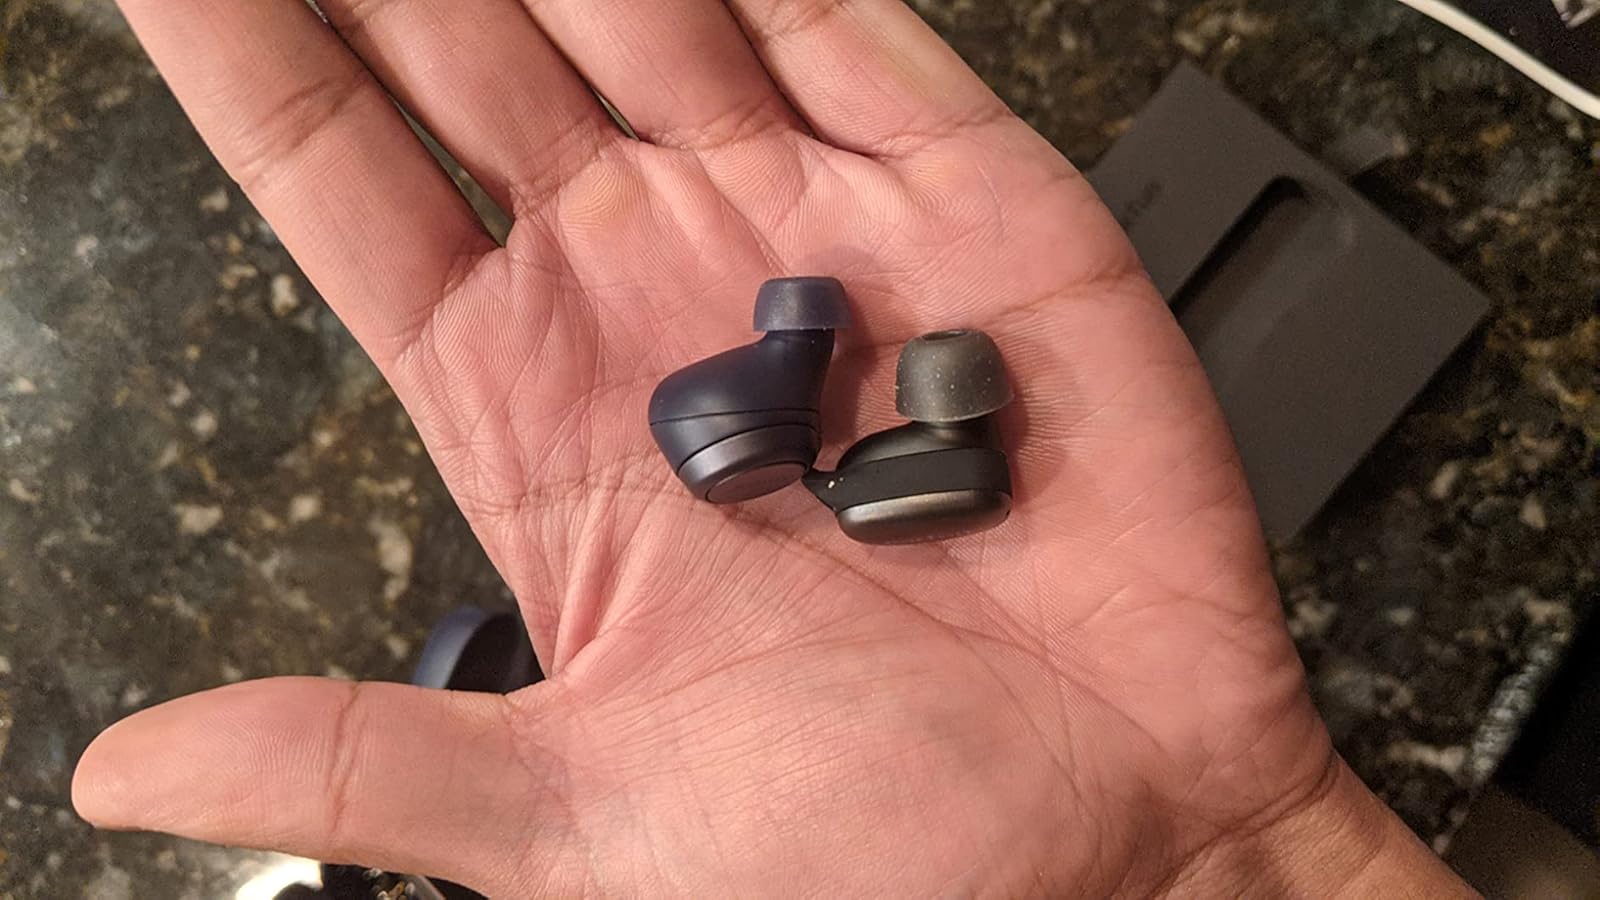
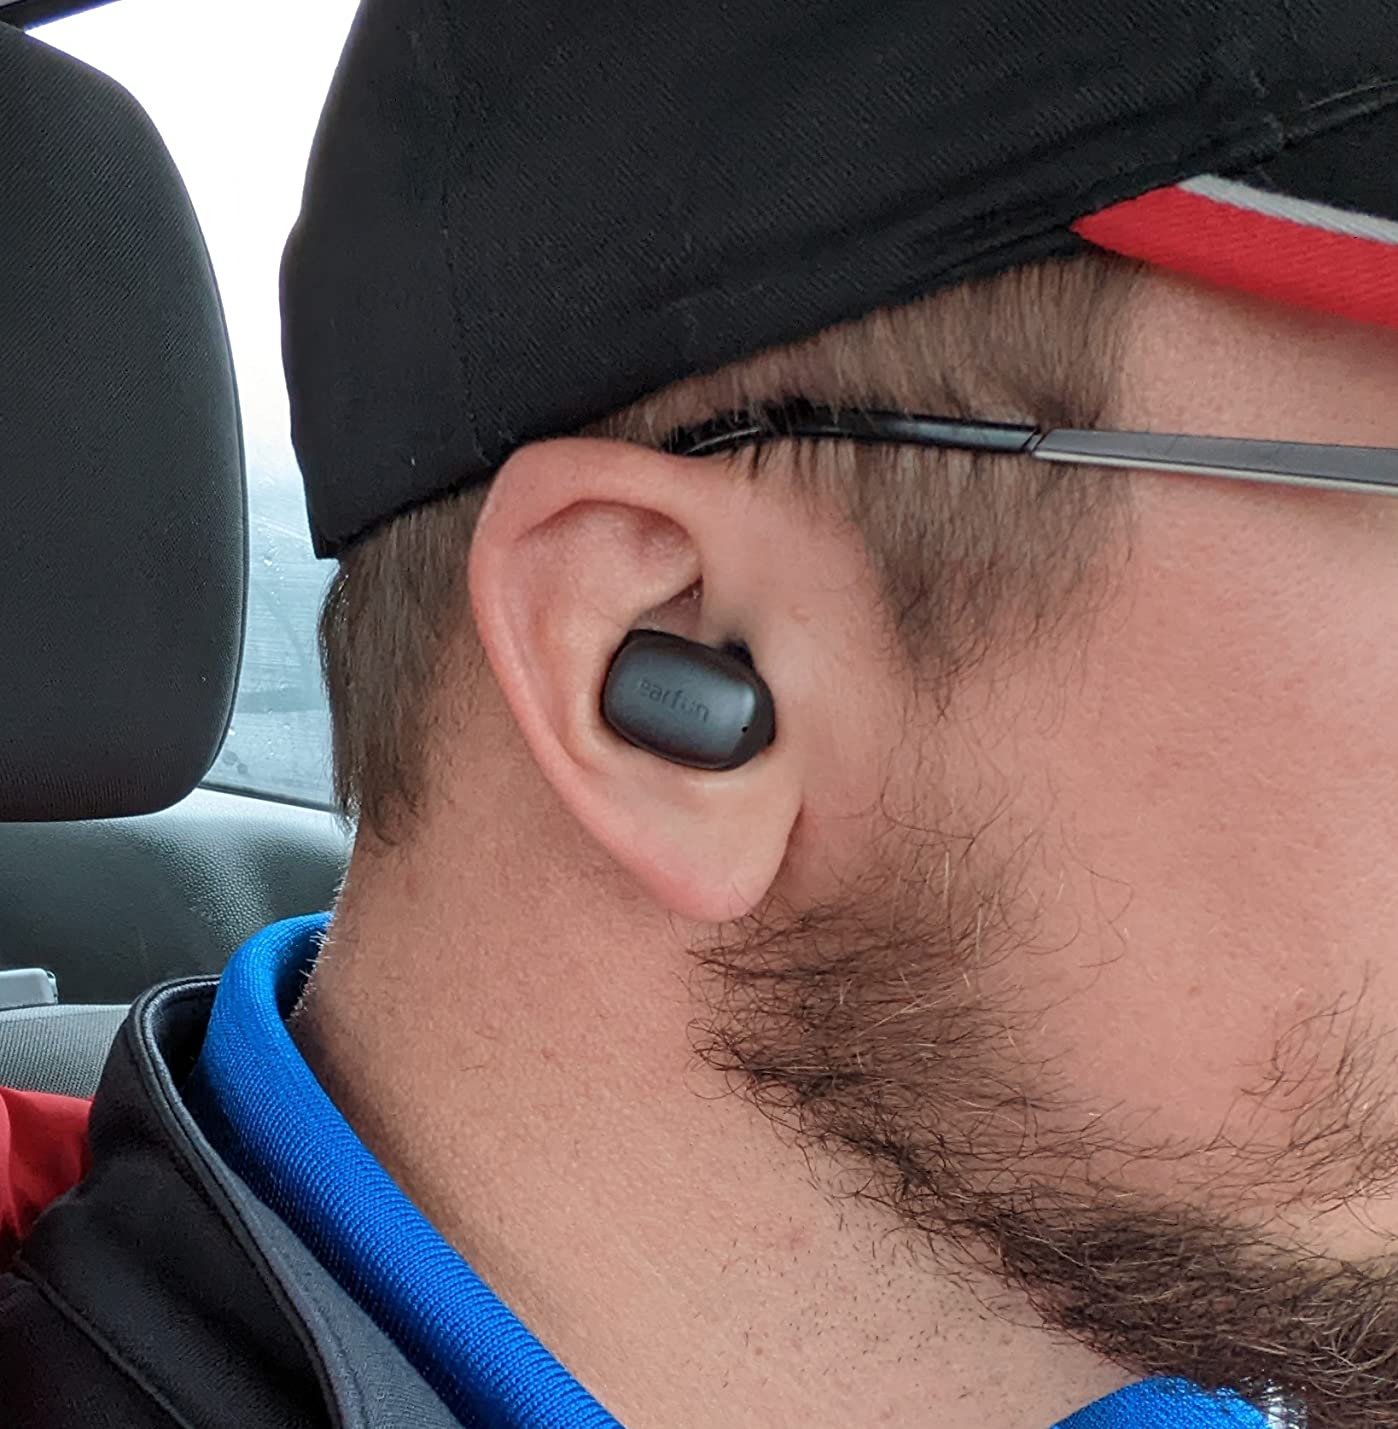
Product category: earbuds
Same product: yes